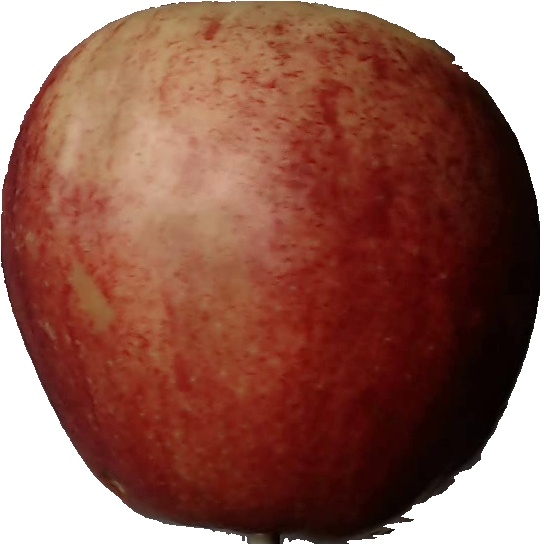
Label: apple_red_3